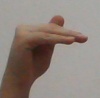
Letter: khaa